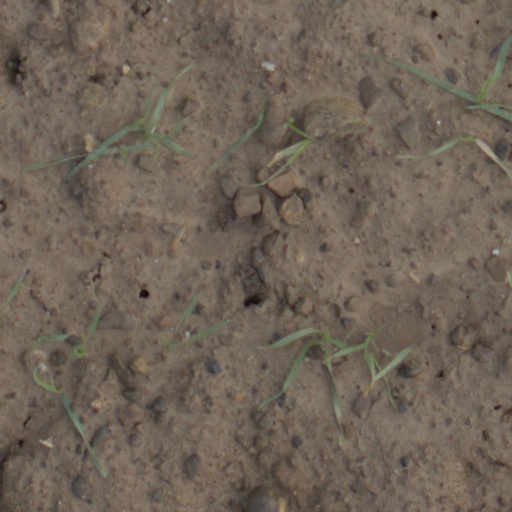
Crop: wheat